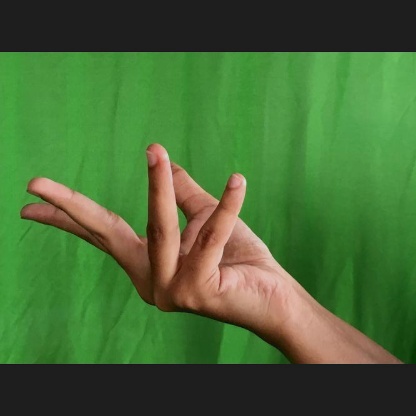
Mudra: Alapadmam